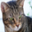
Label: cat